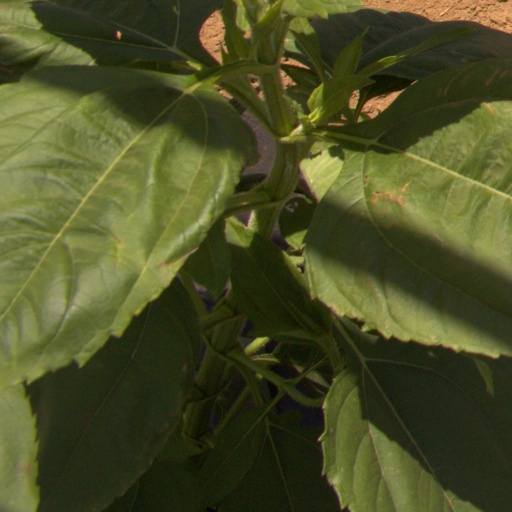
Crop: Jerusalem artichoke